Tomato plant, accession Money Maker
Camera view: tilt-top (135 deg); turntable rotation: 30 degrees
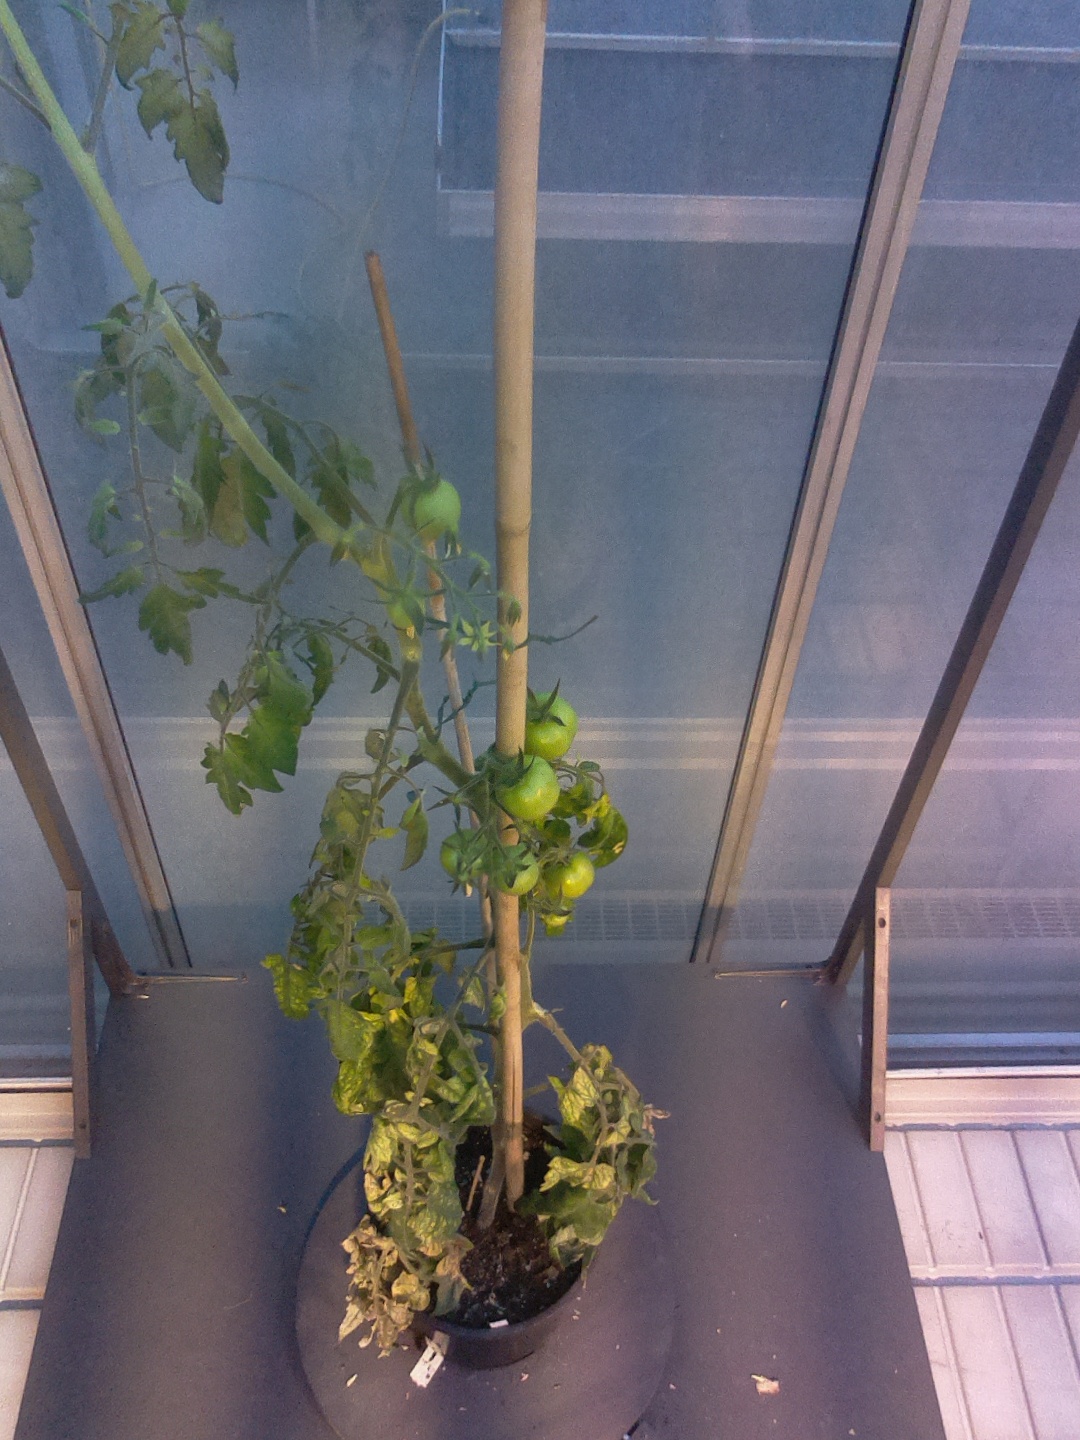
BBCH growth stage 76: 60%-70% of final fruit size